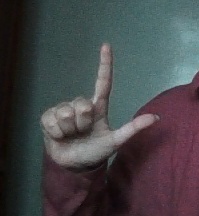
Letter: laam